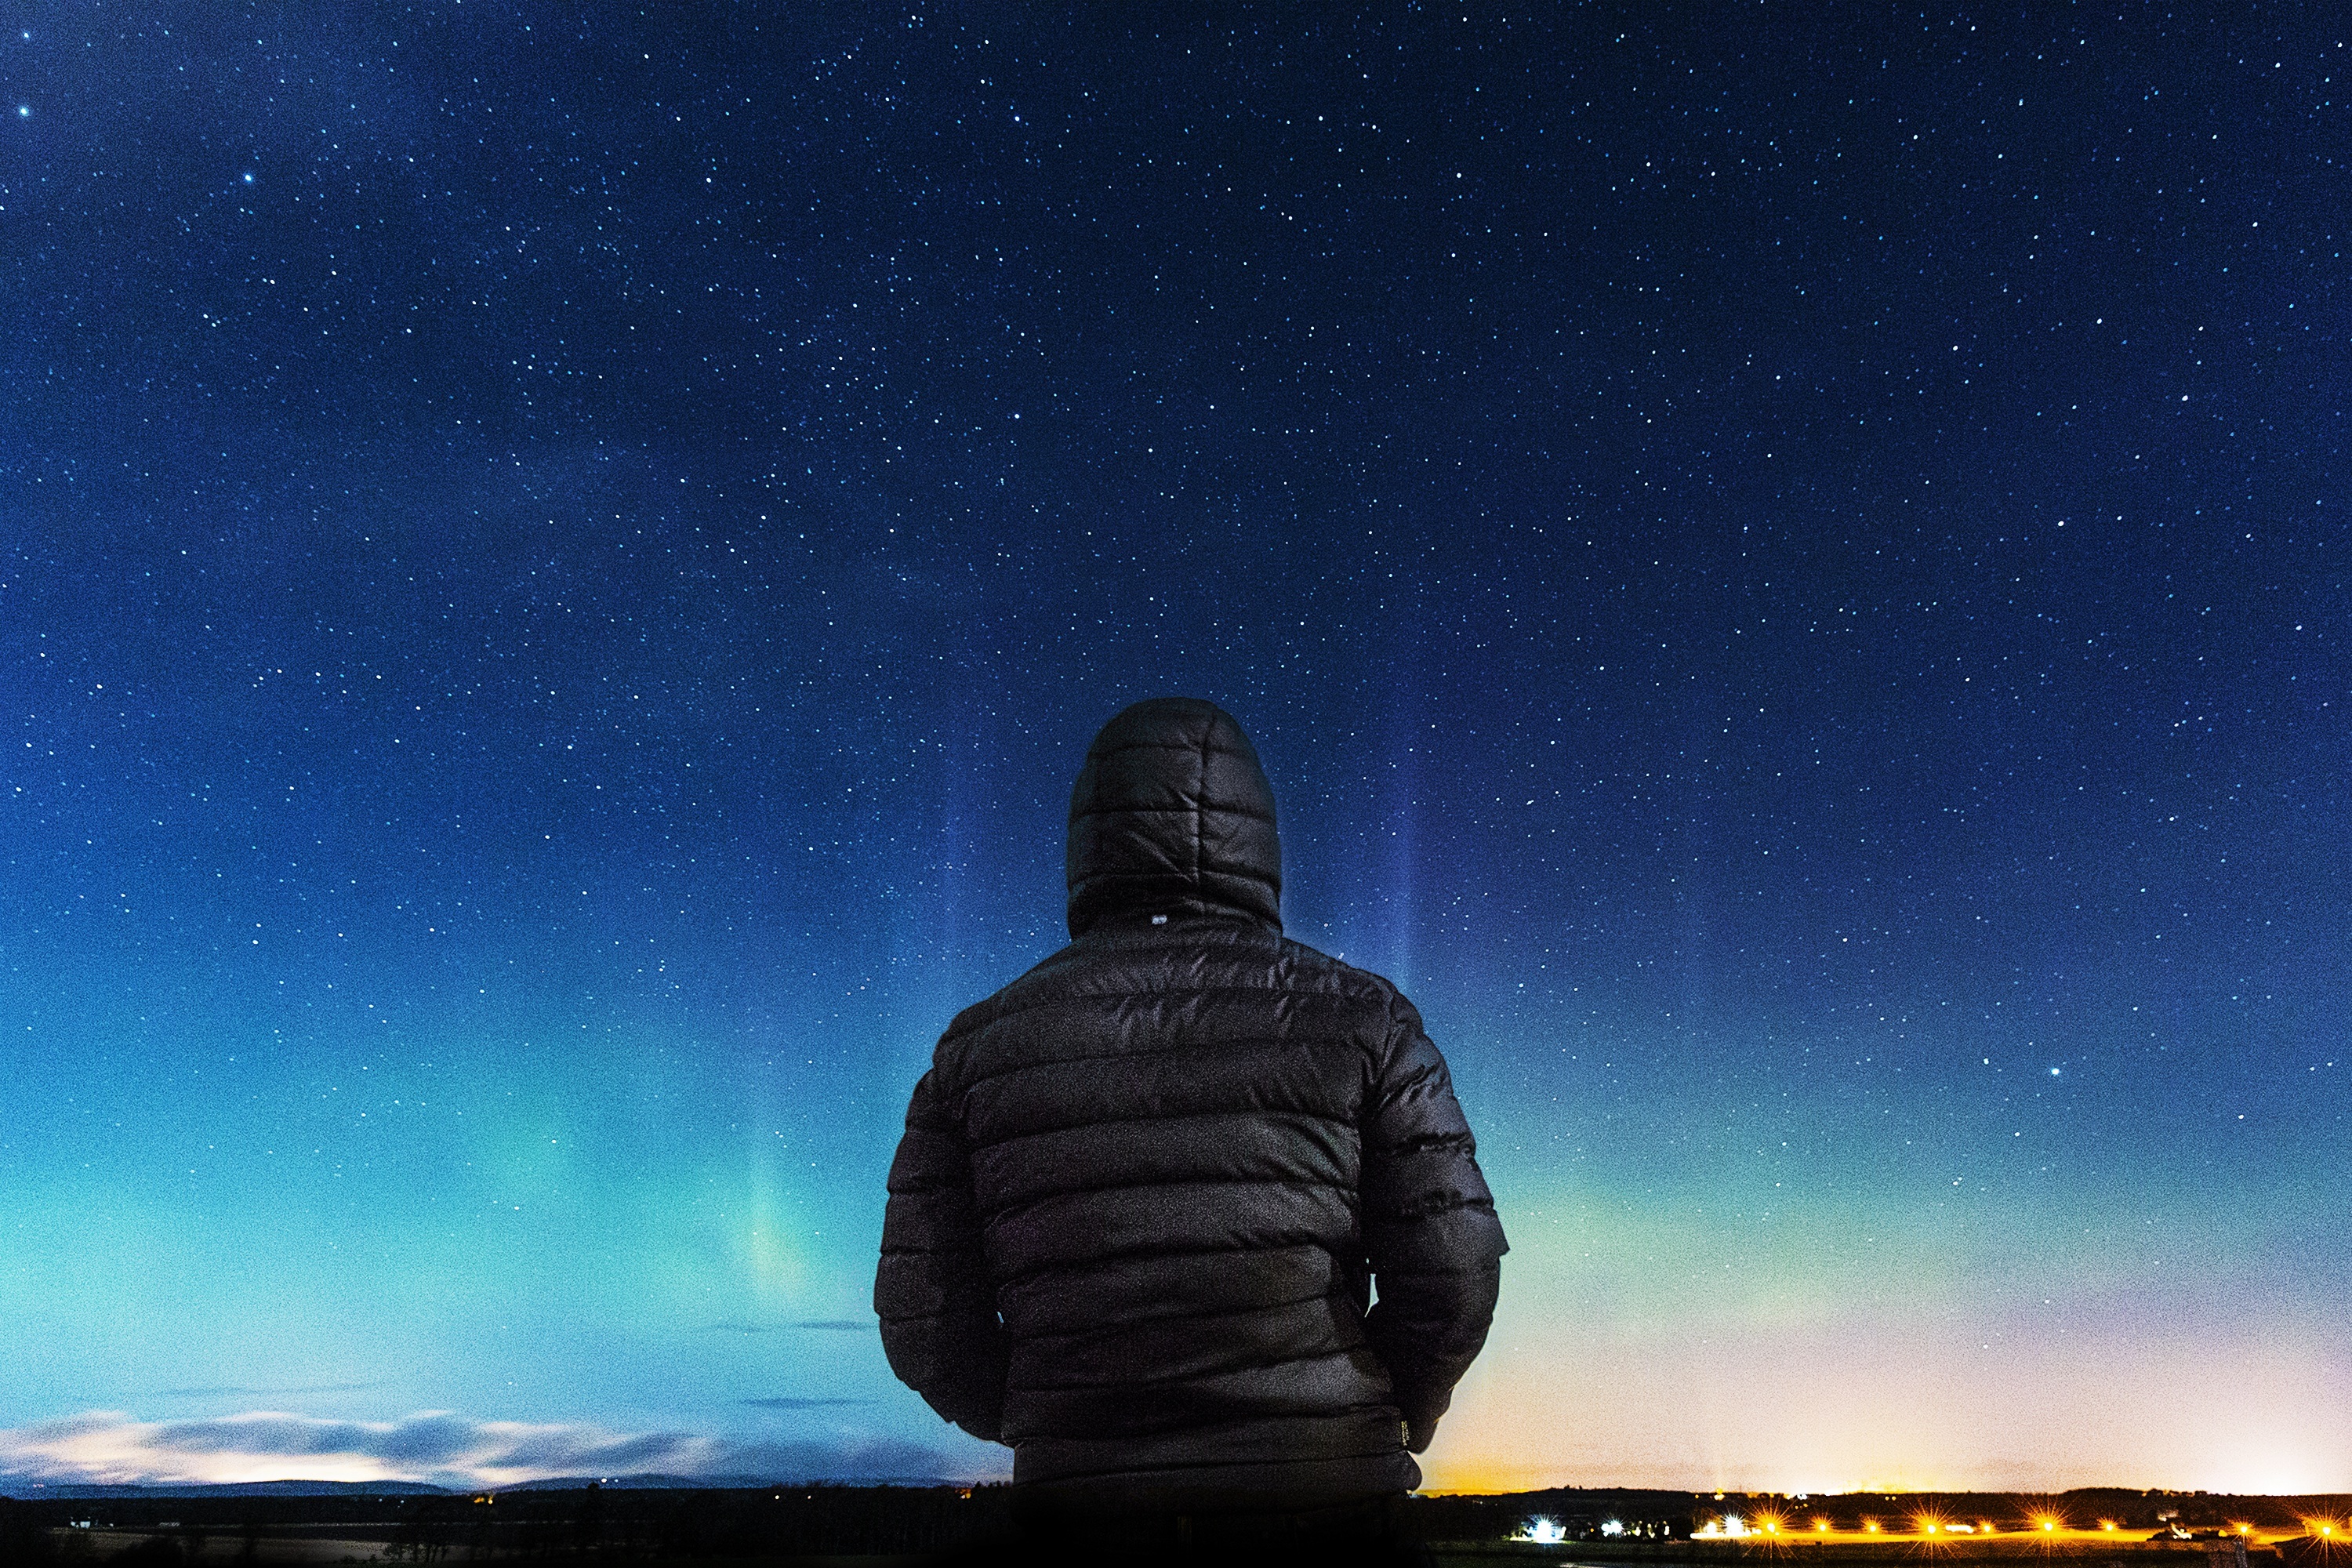
man, nature, horizon, person, cold, winter, light, sky, night, warm, star, atmosphere, dark, coat, scenic, space, darkness, blue, aurora, moonlight, outer space, theatre, astronomy, earth, stars, universe, quilted, scape, midnight, screenshot, astronomer, astronomical object, galaxies, stargazer, nght sky, padded, jacet, star gazing, atmosphere of earth